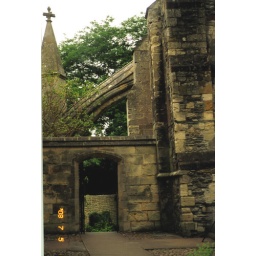
A flying buttress over a side door of Tewkesbury Cathedral